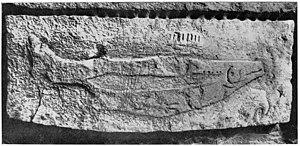
L'abri du Poisson est une grotte ornée située en France, dans le vallon de Gorge d'Enfer, sur la rive droite de la Vézère, aux Eyzies-de-Tayac.